History of Jewish mysticism

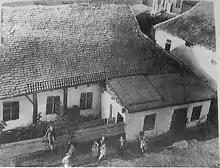
Synagogue of the Baal Shem Tov, founder of Hasidism, in Medzhybizh (Ukraine). It gave a new phase to Jewish mysticism, seeking its popularisation through internal correspondence.

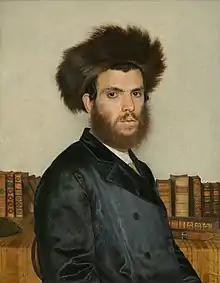
"The Kabbalist" (c. 1910–1920), portrait of an Hasidic man in Jewish religious clothing performed by the Austro-Hungarian Jewish painter Isidor Kaufmann (Jewish Museum, New York)

Yisrael ben Eliezer Baal Shem Tov (1698–1760), founder of Hasidism in the area of Ukraine, spread teachings based on Lurianic Kabbalah, but adapted to a different aim of immediate psychological perception of Divine Omnipresence amidst the mundane. The emotional, ecstatic fervour of early Hasidism developed from previous Nistarim circles of mystical activity, but instead sought communal revival of the common folk by reframing Judaism around the central principle of devekut (mystical cleaving to God) for all.